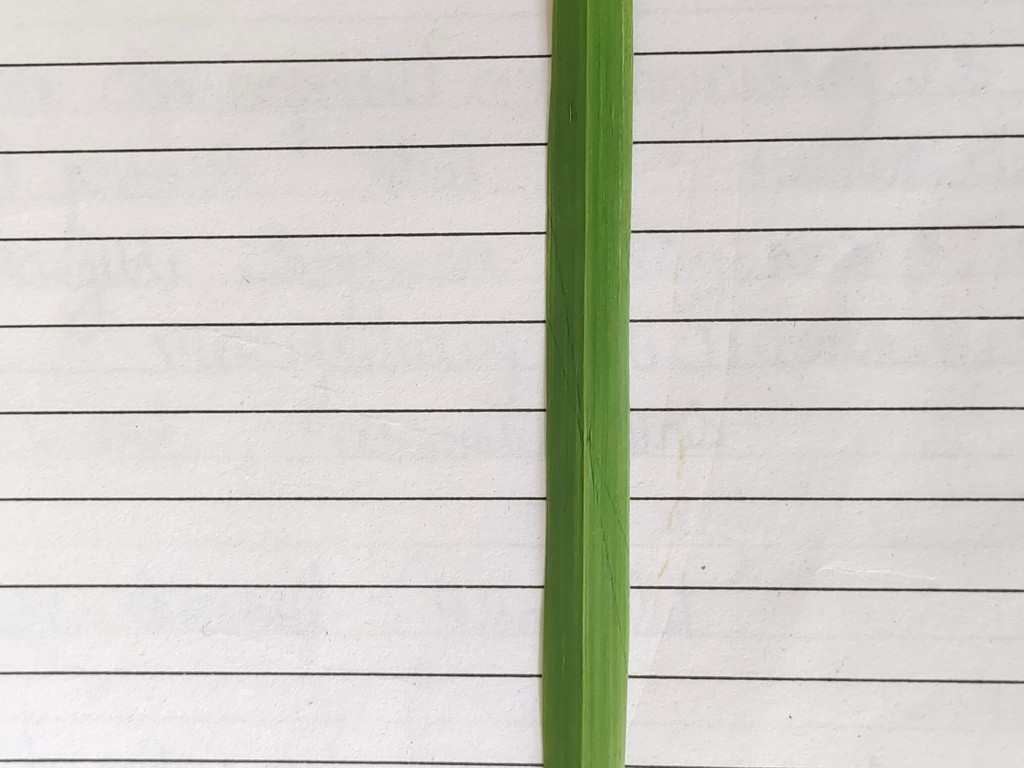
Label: Healthy